Jerusalem Biblical Zoo

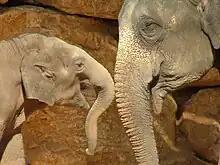
The year-old Gabi (left) with his mother Tamar in the elephant enclosure, January 2007

The zoo is considered a world leader and educator in reproductive intervention. It achieved a major success in December 2005 with the birth of Gabi, the first elephant conceived in Israel through artificial insemination. In conjunction with a team from the Reproduction Management Institute for Zoo Biology and Wildlife Research of Berlin, zoo veterinarians impregnated one of their female elephants, Tamar, with sperm obtained from Emmett, a bull elephant in the Whipsnade Animal Park, Bedfordshire, England. On 10 December 2005, Gabi's six-hour birth was viewed by over 350,000 people in 108 countries via live streaming on the zoo's website.